William F. Allen (New York politician)

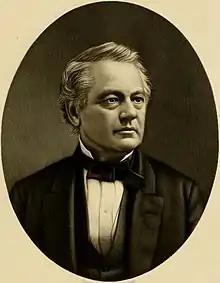
William F. Allen (1877)

He was born on July 28, 1808, in Windham County, Connecticut, the eldest son of Abner Harvey Allen and Cynthia Palmer, a sister of the mother of Sanford E. Church. He graduated from Union College in 1826. Then he studied law in the office of John C. Wright at Esperance, New York, and in the office of C. M. and E. S. Lee at Rochester, New York. He was admitted to the bar in 1829, and commenced practice in partnership with George Fisher at Oswego until 1833. In 1834, he formed a partnership with Abraham P. Grant which continued until his election to the New York Supreme Court. He was Supervisor of the Town of Oswego in 1836 and 1837.